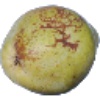
Label: pear_williams